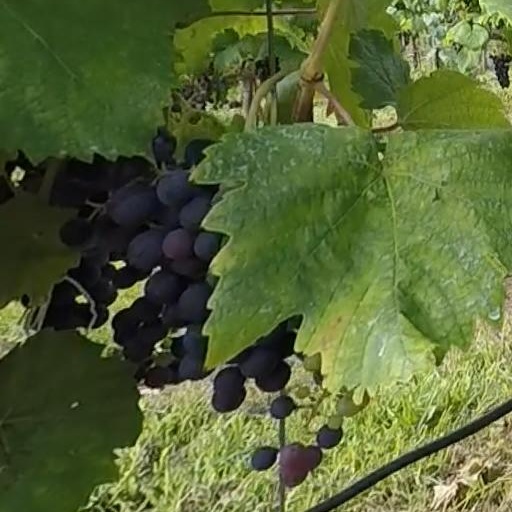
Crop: grape